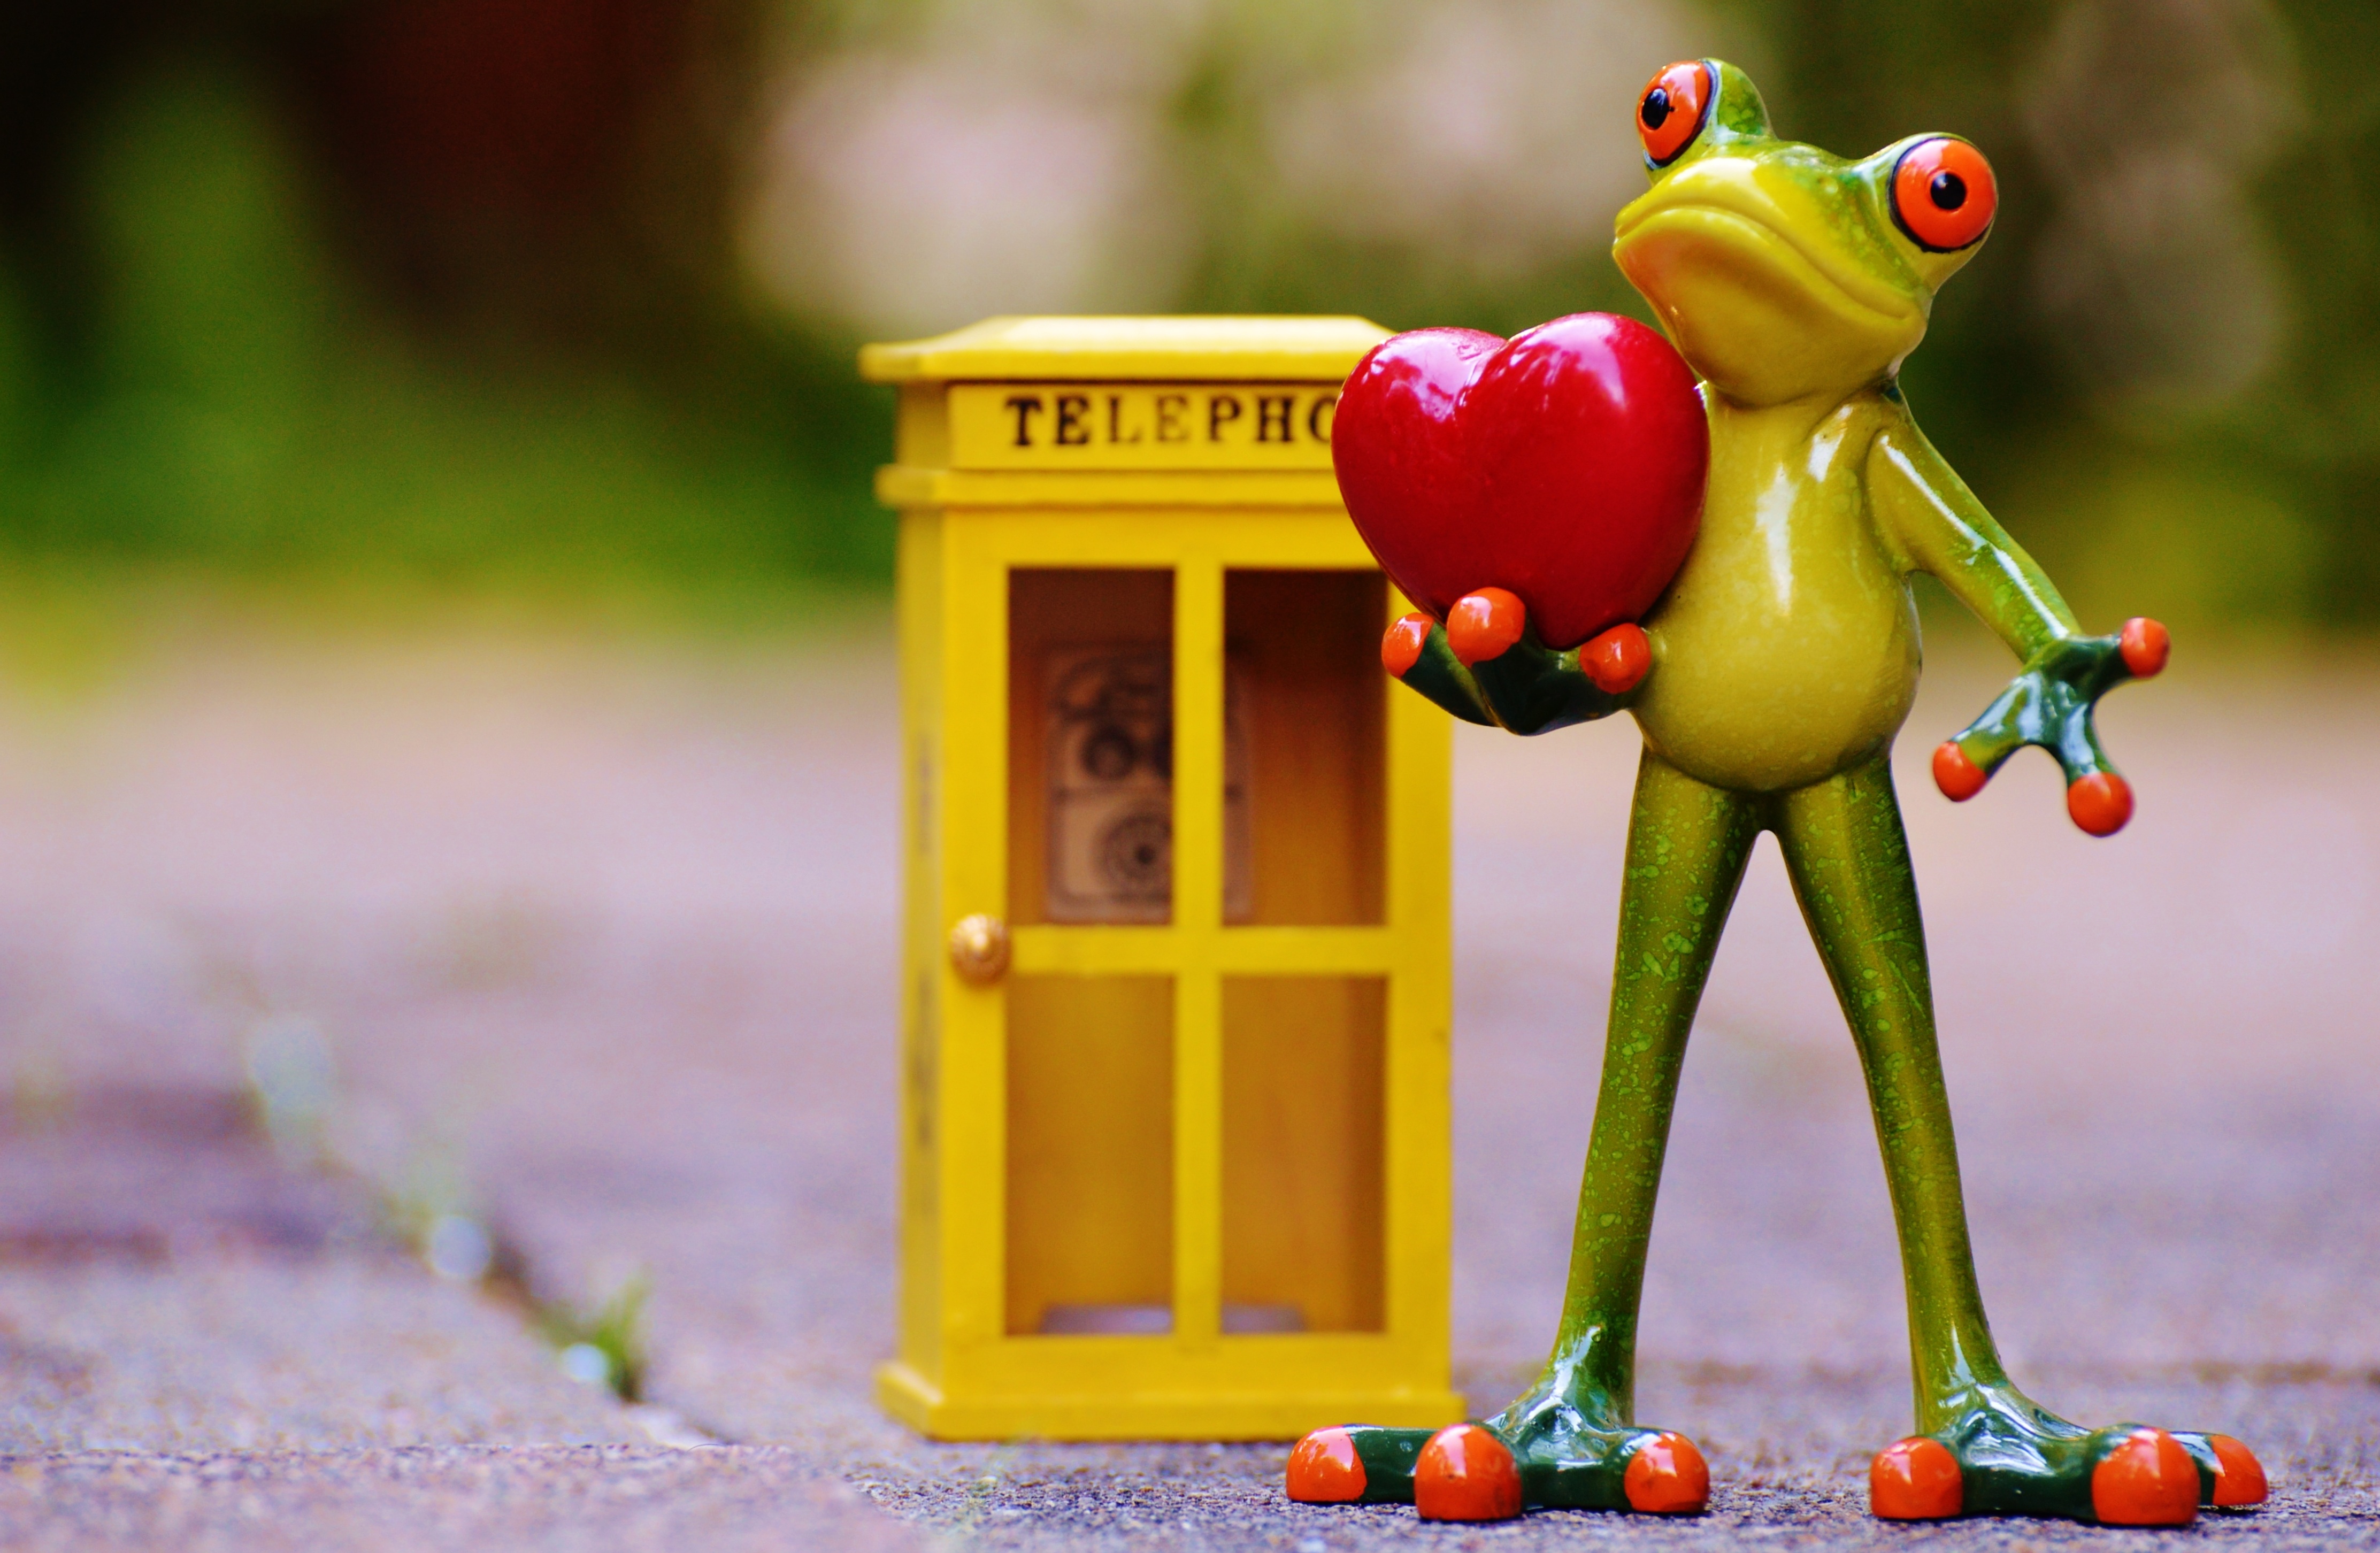
play, sweet, flower, cute, love, heart, green, red, phone, color, frog, yellow, toy, fun, figure, funny, greeting card, frogs, miss, valentine's day, phone booth